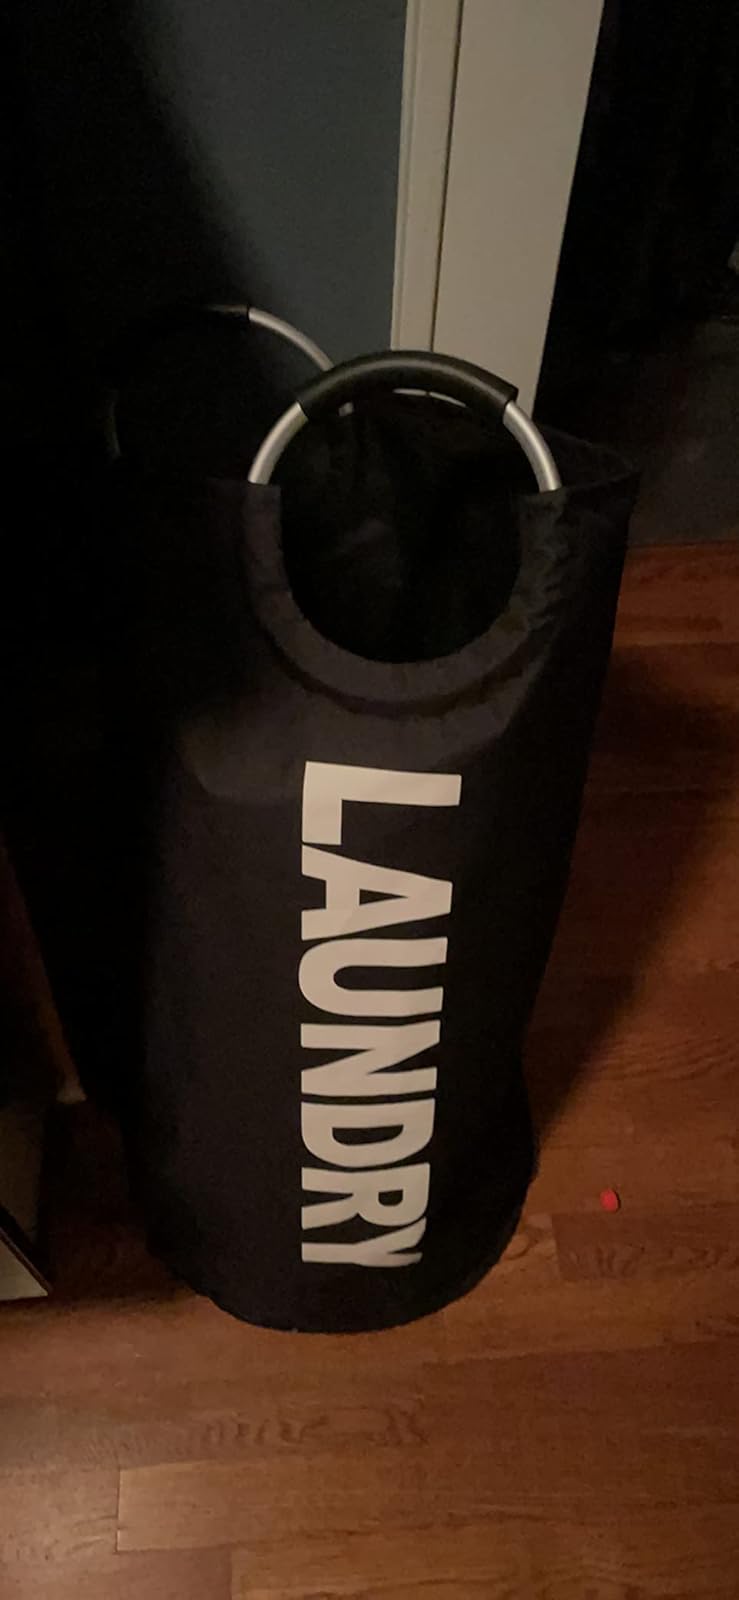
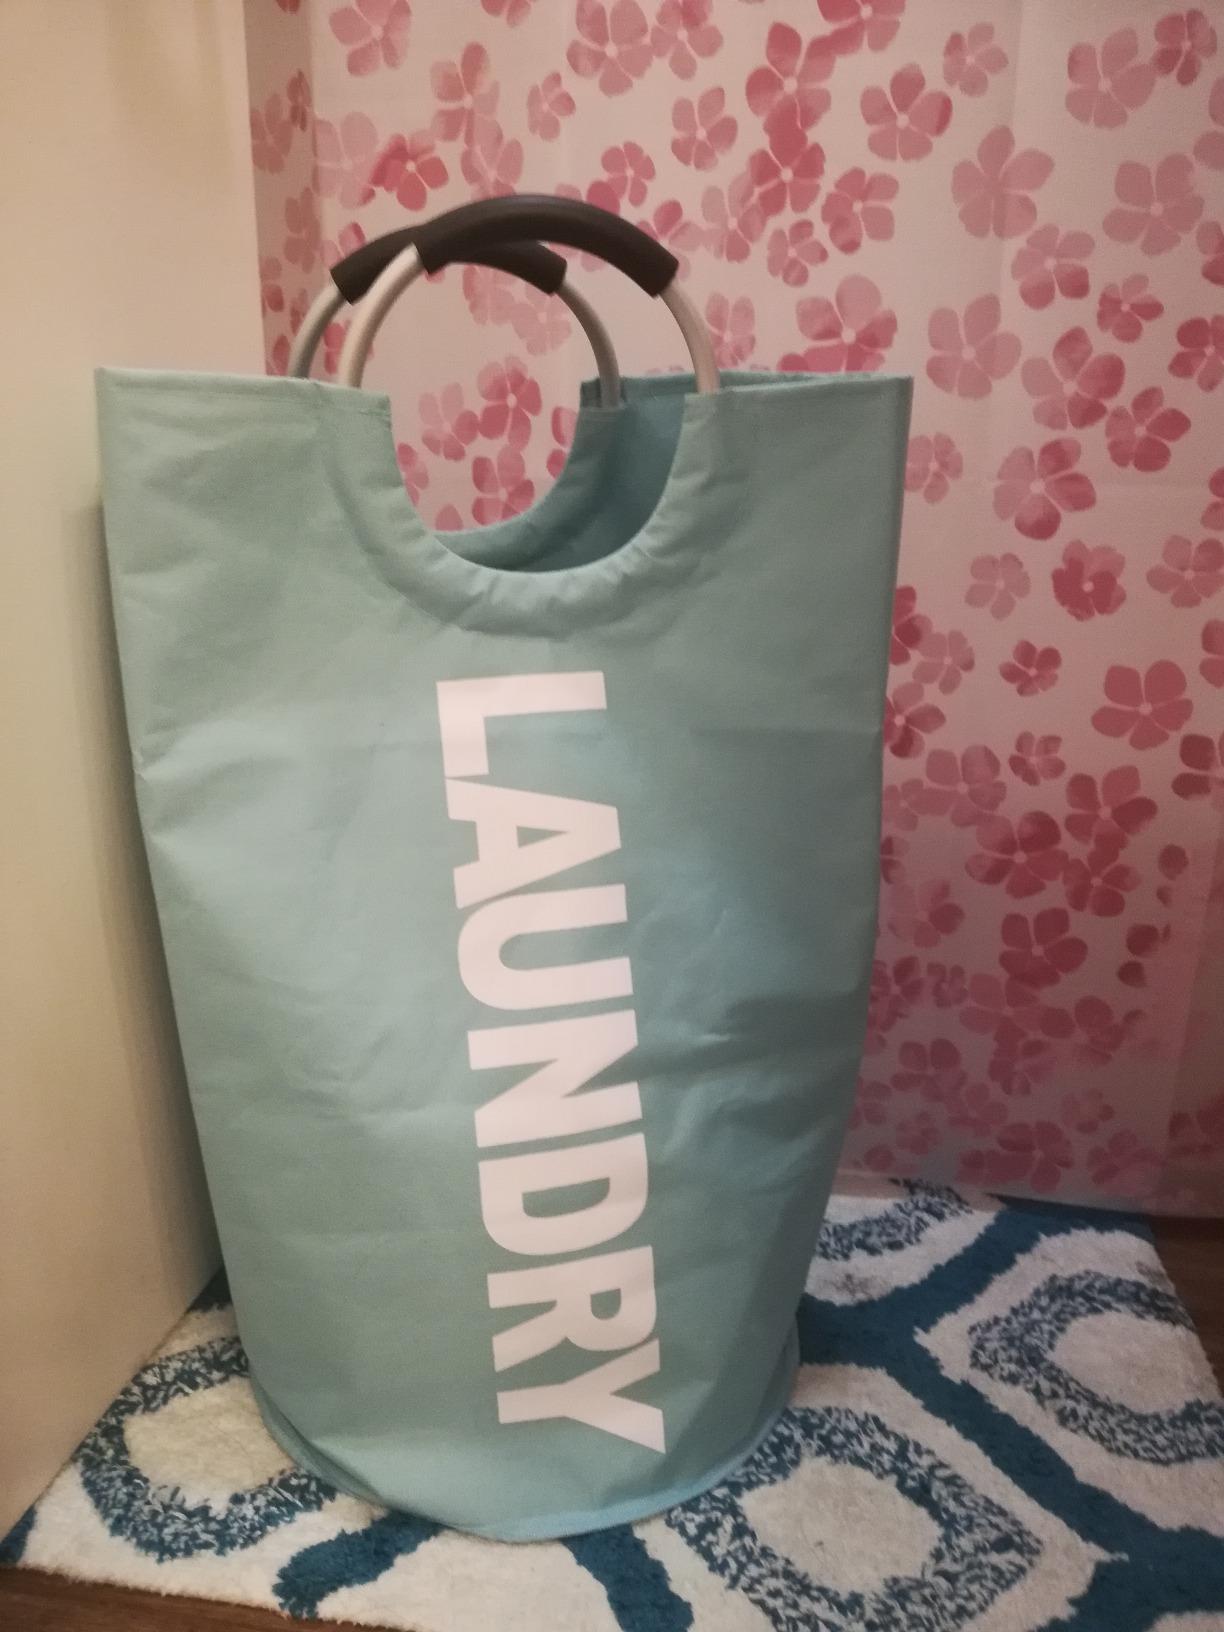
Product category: items_hamper
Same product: no